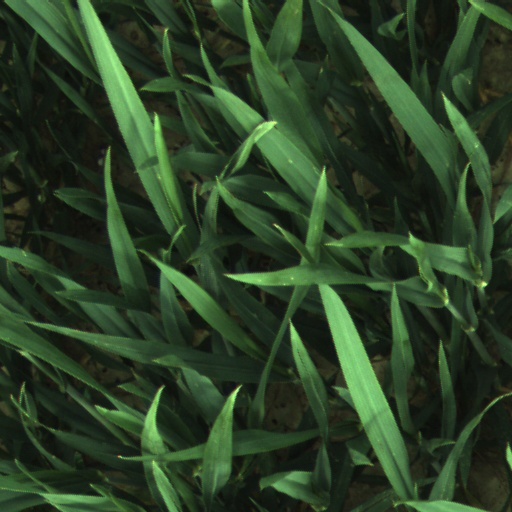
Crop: wheat